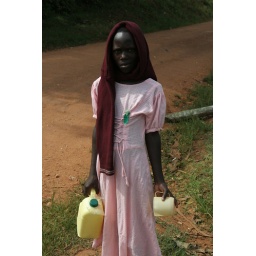
Girl in pink dress